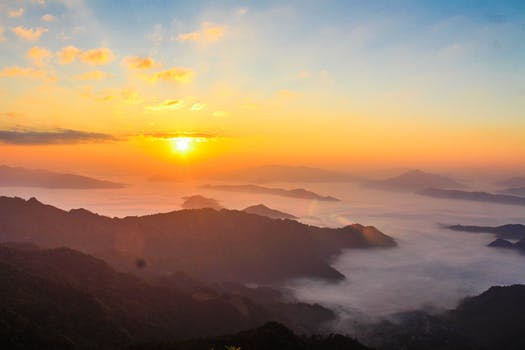
Label: No Watermark